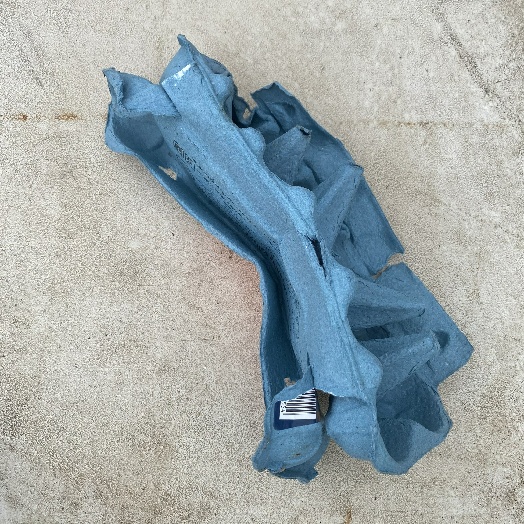
Label: Cardboard